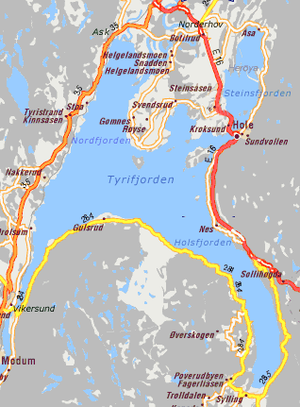
Nordre Tyrifjorden vådmarkssystem
Kort over Tyrifjorden
Nordre Tyrifjorden vådmarkssystem er et ramsarområde som blev udpeget den 19. marts 1996 og ligger i Ringerike.